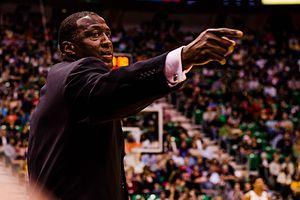
Tyrone Corbin, né le 31 décembre 1962 à Columbia, aux États-Unis, est un ancien joueur américain de basket-ball. Il évoluait au poste d'ailier.